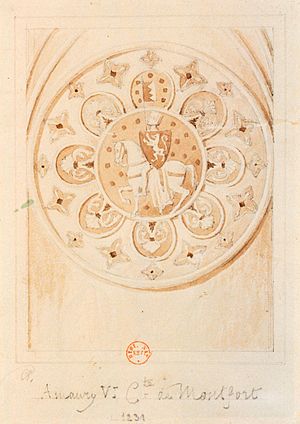
Amaury 6. af Montfort
Amaury som portræteret i et vindue i Chartreskatedralen.
Amaury VI de Montfort var søn af den ældre Simon de Montfort, den 5. jarl af Leicester, og Alix af Montmorency og bror til den yngre Simon de Montfort, den 6. jarl af Leicester.